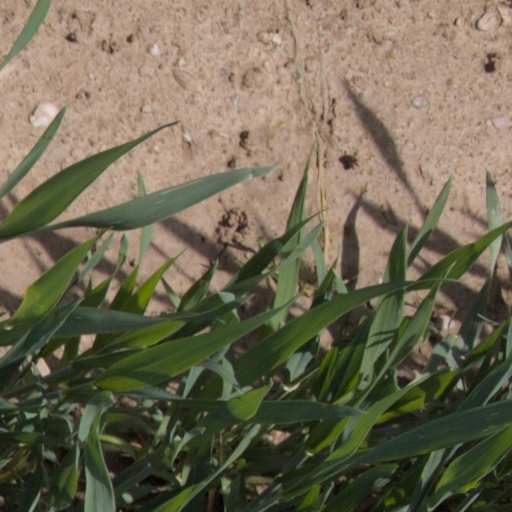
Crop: wheat